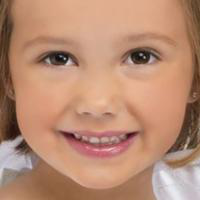
Age group: age 01-10